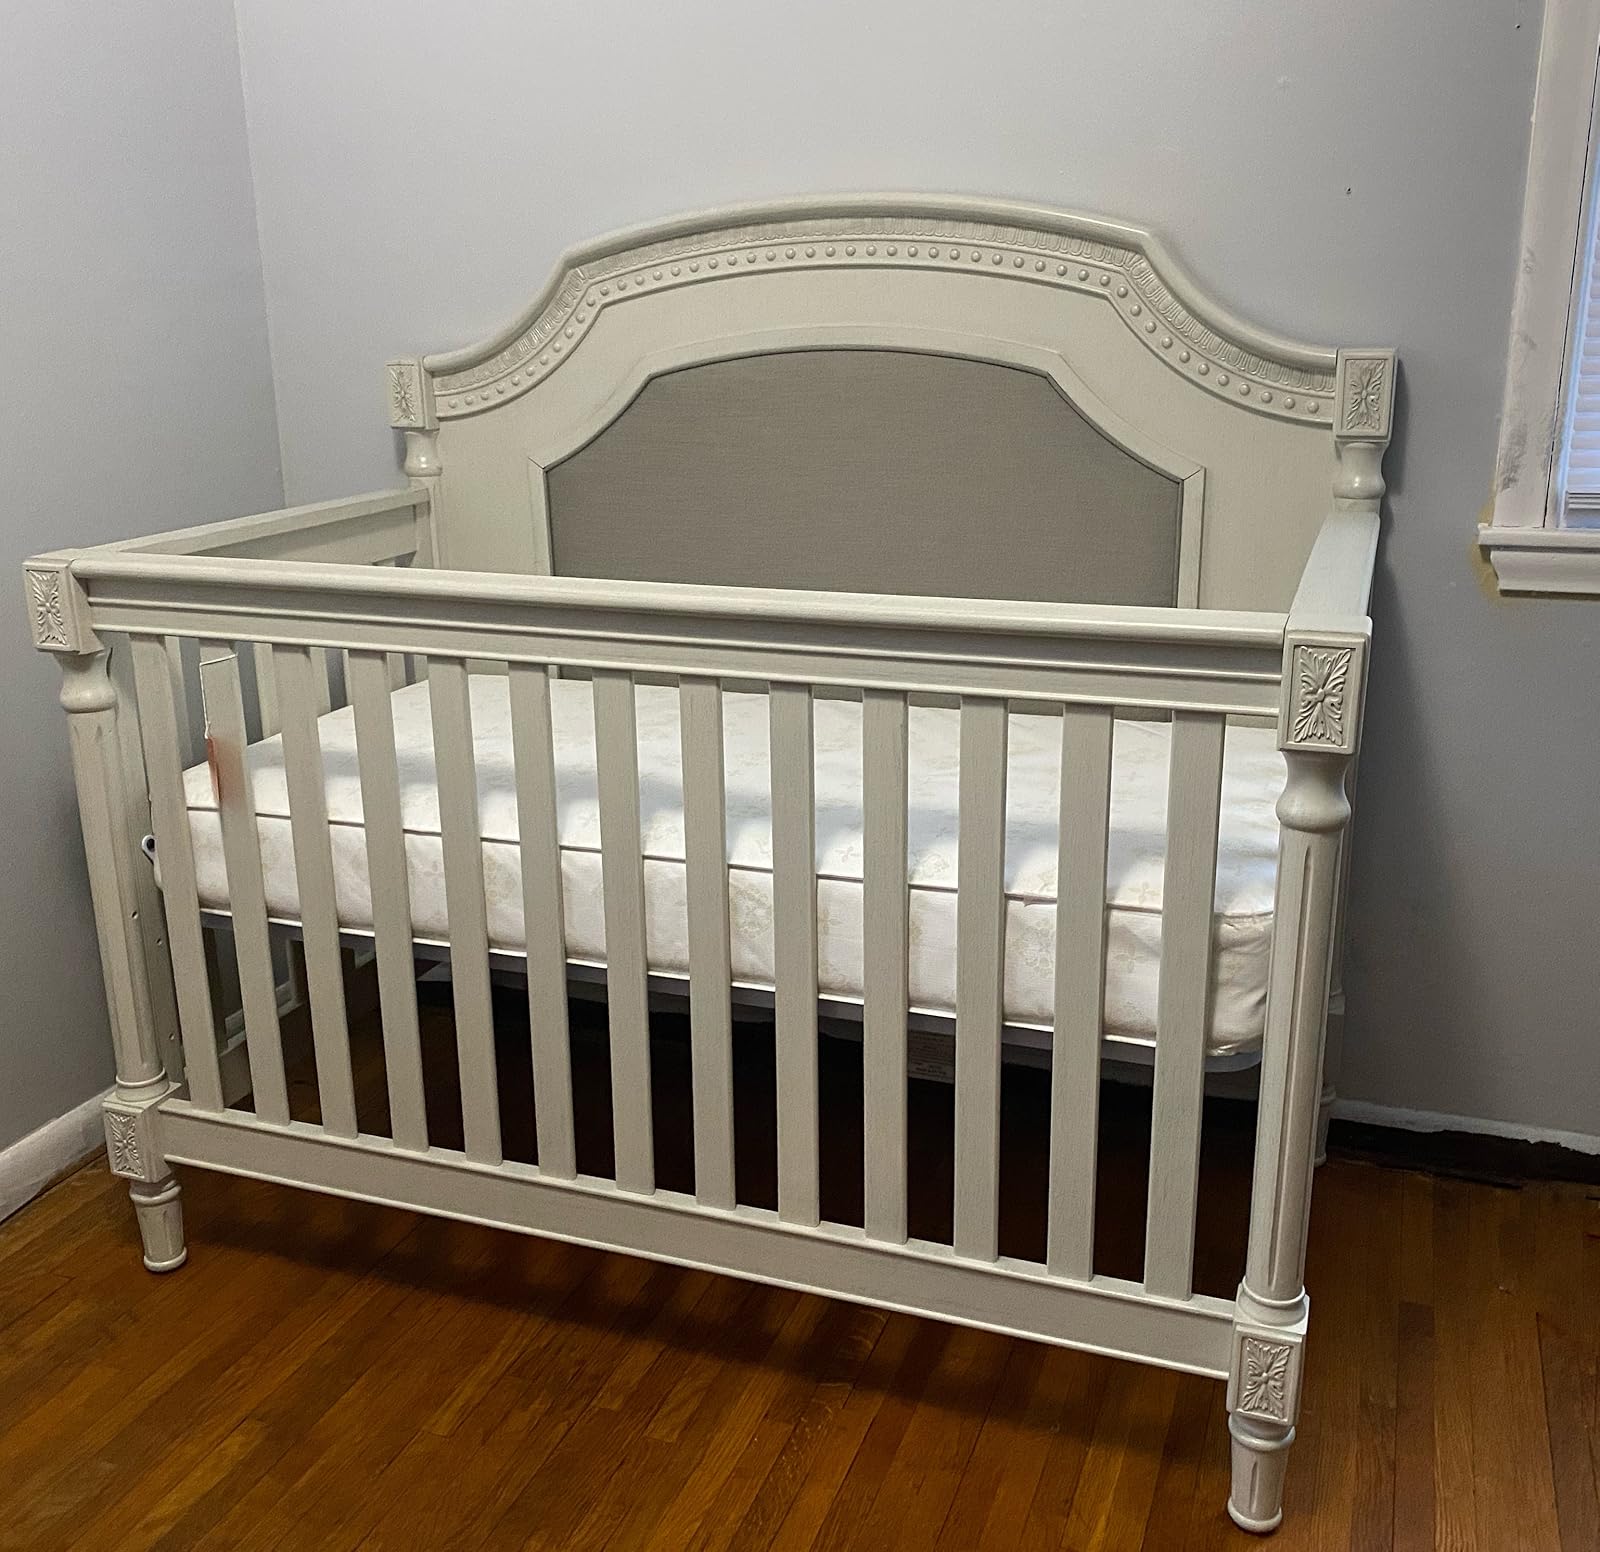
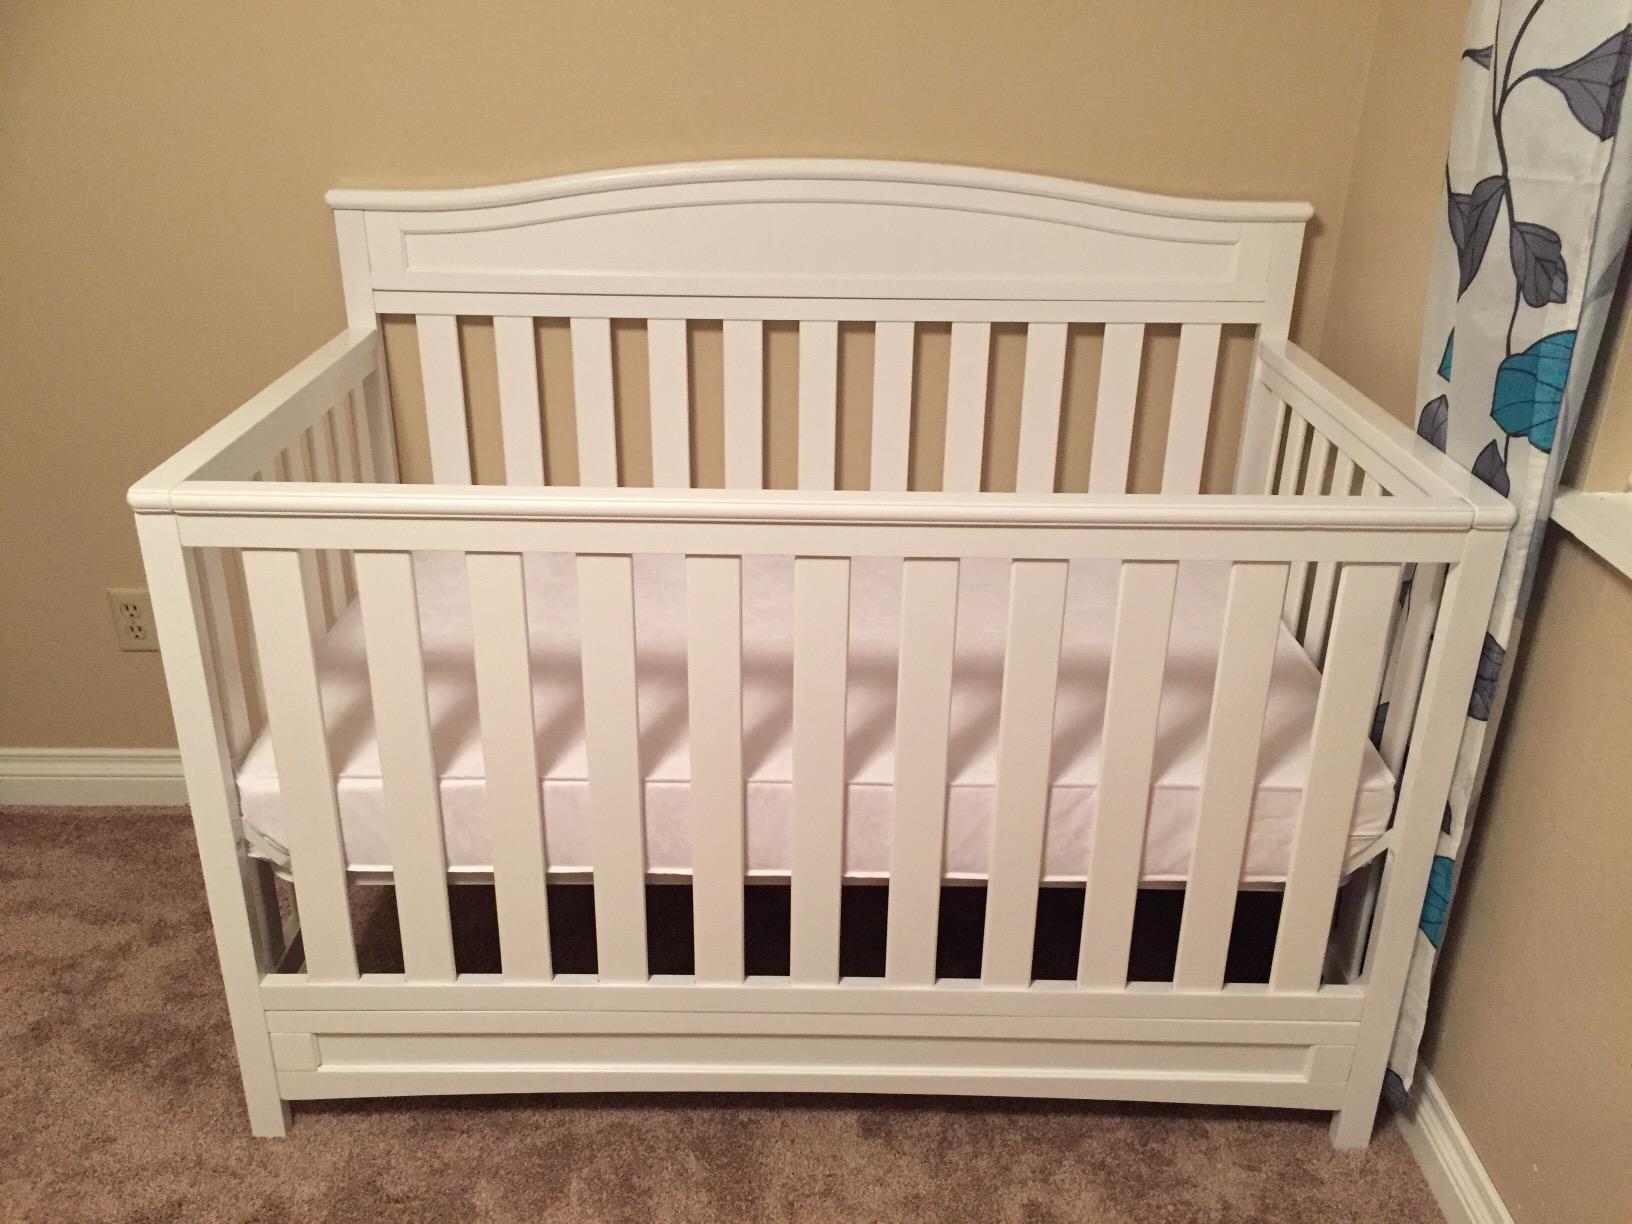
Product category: products_crib
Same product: no